Seven Sages of Greece

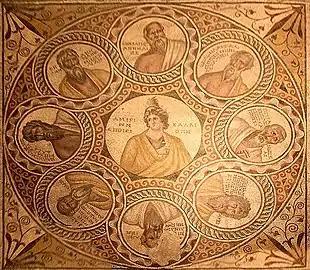
Mosaic of the Seven Sages, Baalbeck, Lebanon, 3rd century CE, National Museum of Beirut. Calliope at center and Socrates at the top, with the Seven Sages clockwise from the top: Chilon, Pittacus, Periander, Cleobulus (damaged section), Bias, Thales, and Solon.

The Seven Sages or Seven Wise Men was the title given to seven philosophers, statesmen, and law-givers of the 7th–6th centuries BCE who were renowned for their wisdom.